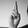
ASL letter: R